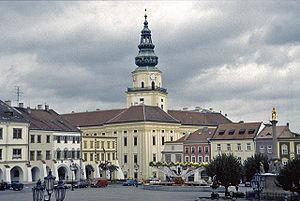
Le château de Kroměříž ou palais épiscopal de Kroměříž est, depuis 1777, la résidence principale des évêques et archevêques d'Olomouc. Il est situé à Kroměříž, en Moravie, en République tchèque.